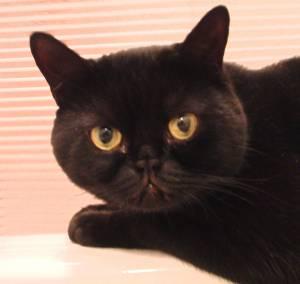
Breed: Bombay